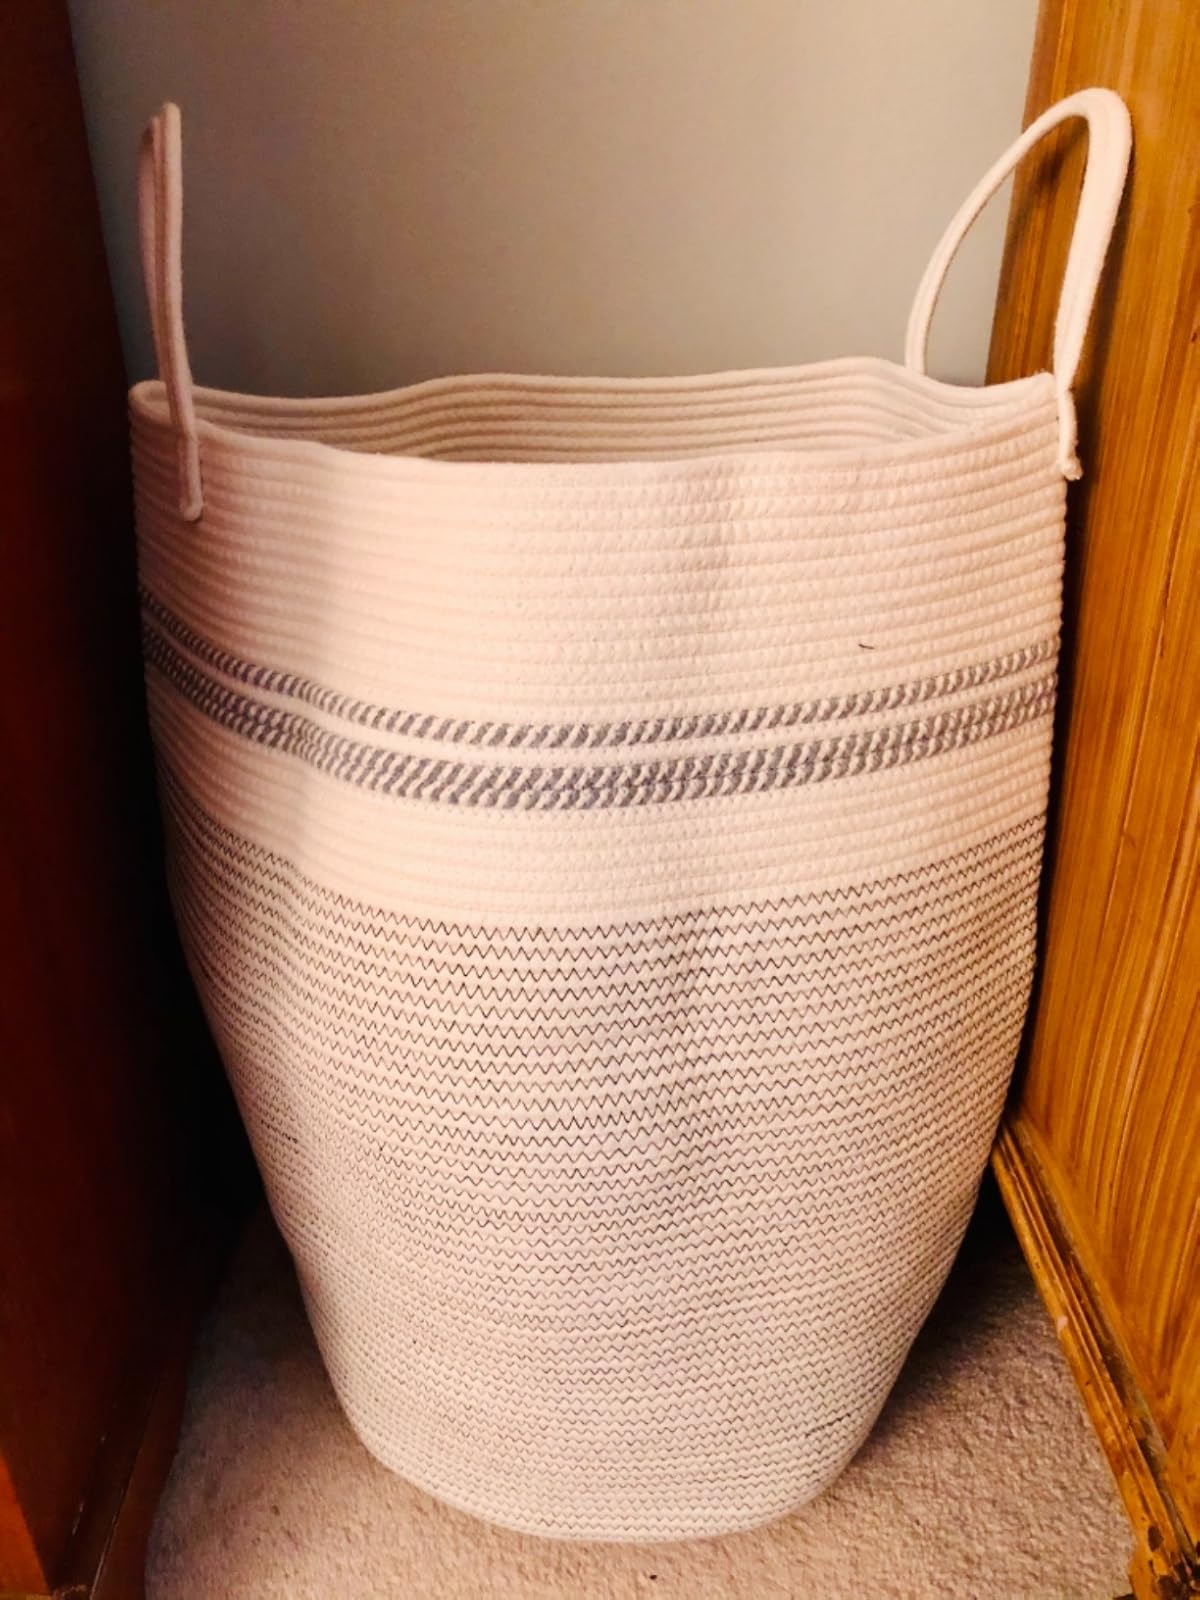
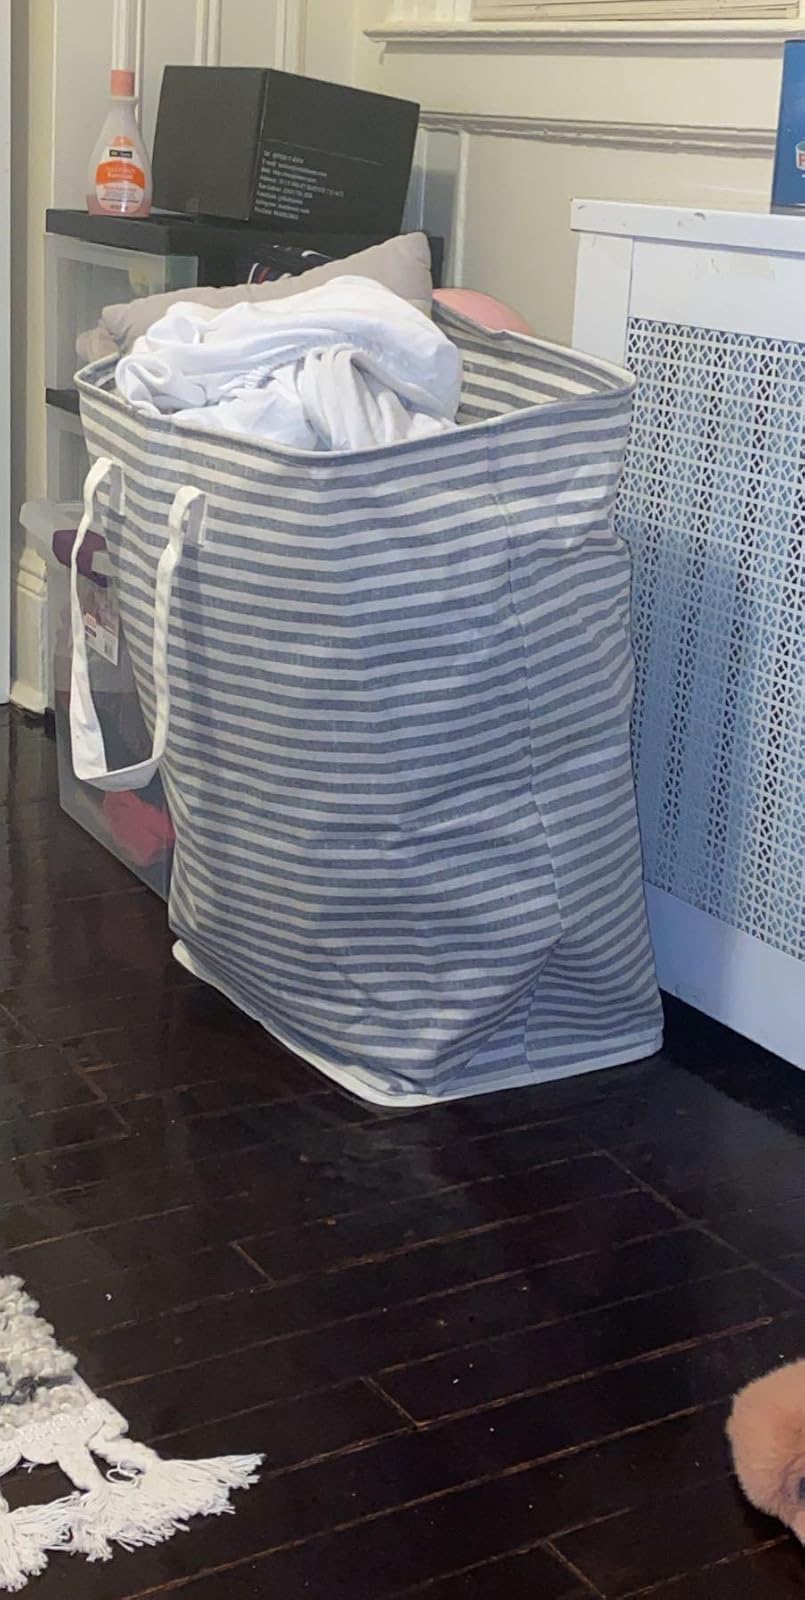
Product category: items_hamper
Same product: no